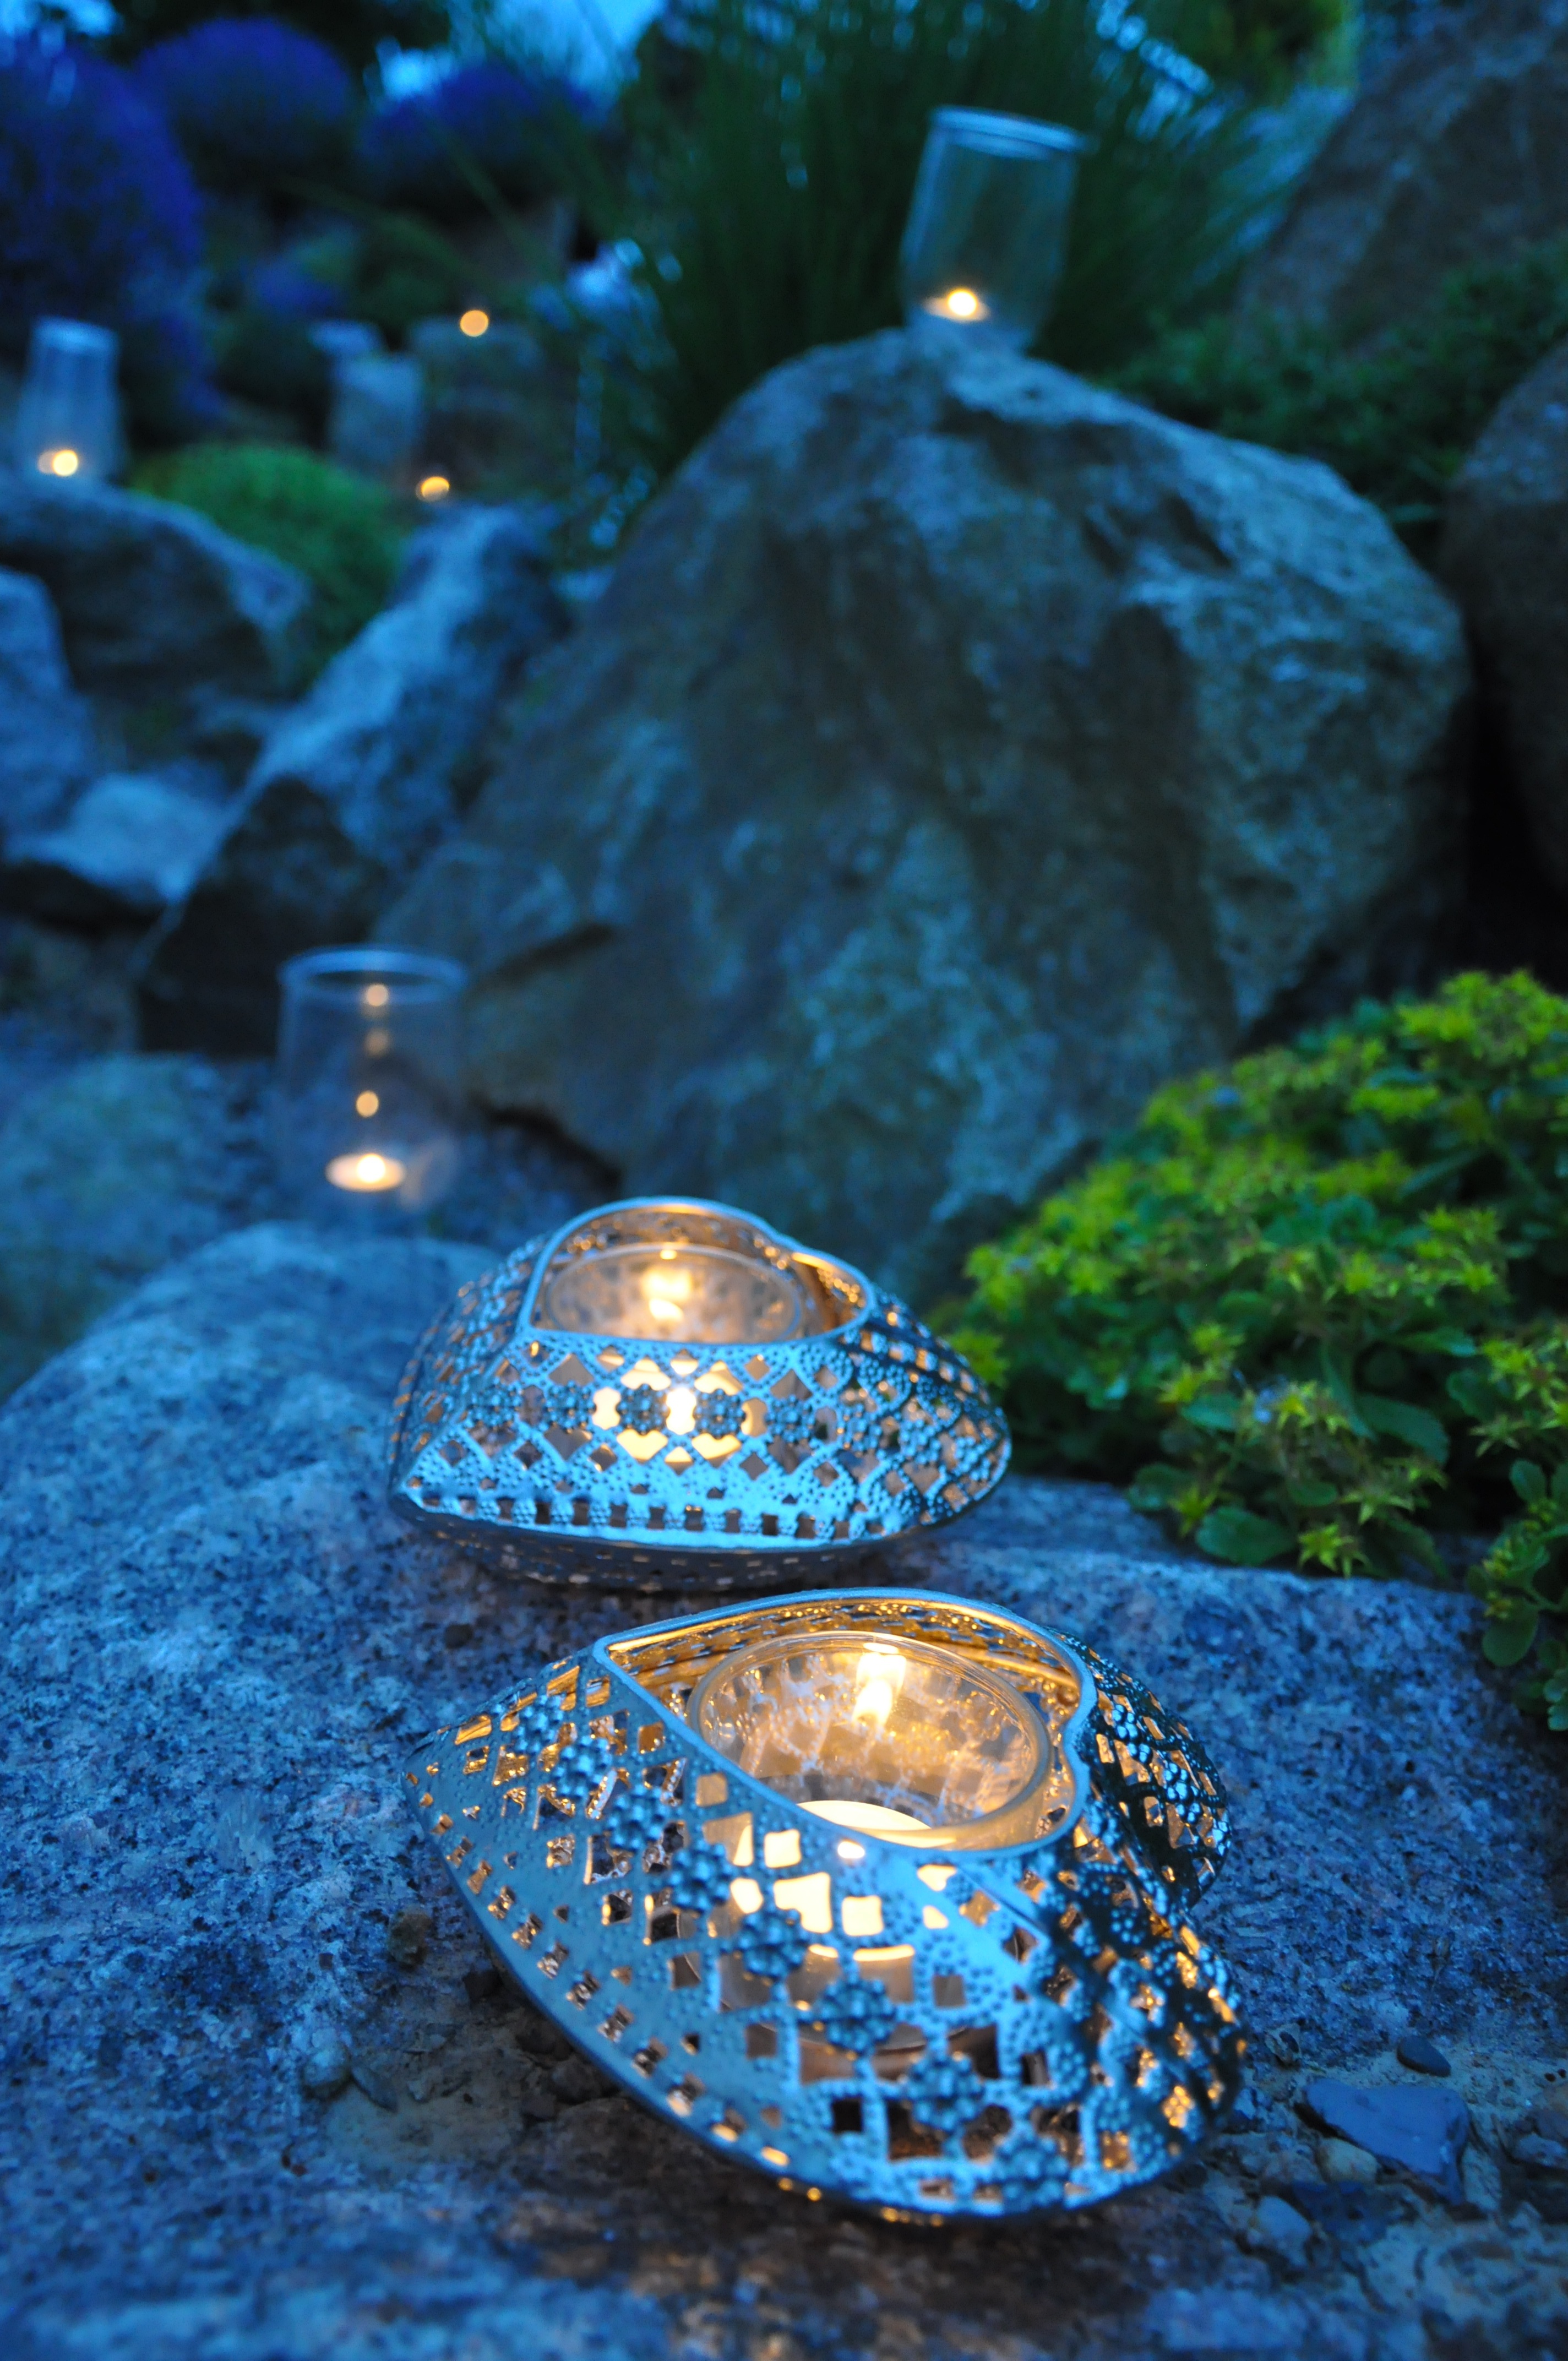
water, rock, night, leaf, dark, reflection, blue, material, long exposure, burn, aquarium, mood, candlelight, water feature, macro photography